1978 Algerian Cup final

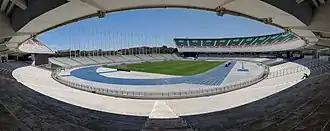
Stade du 5 Juillet hosted the match

The 1978 Algerian Cup Final was the 16th final of the Algerian Cup. The final took place on May 1, 1978, at Stade 5 Juillet 1962 in Algiers with kick-off at 20:00. CR Belcourt won over USK Alger on a penalty shootout after the teams were still tied, 0 to 0, following 30 minutes of extra time. In the shootout, Belcourt outscored Alger, 2 to 0. The match was played before 80,000 people at the Stade du 5 Juillet.